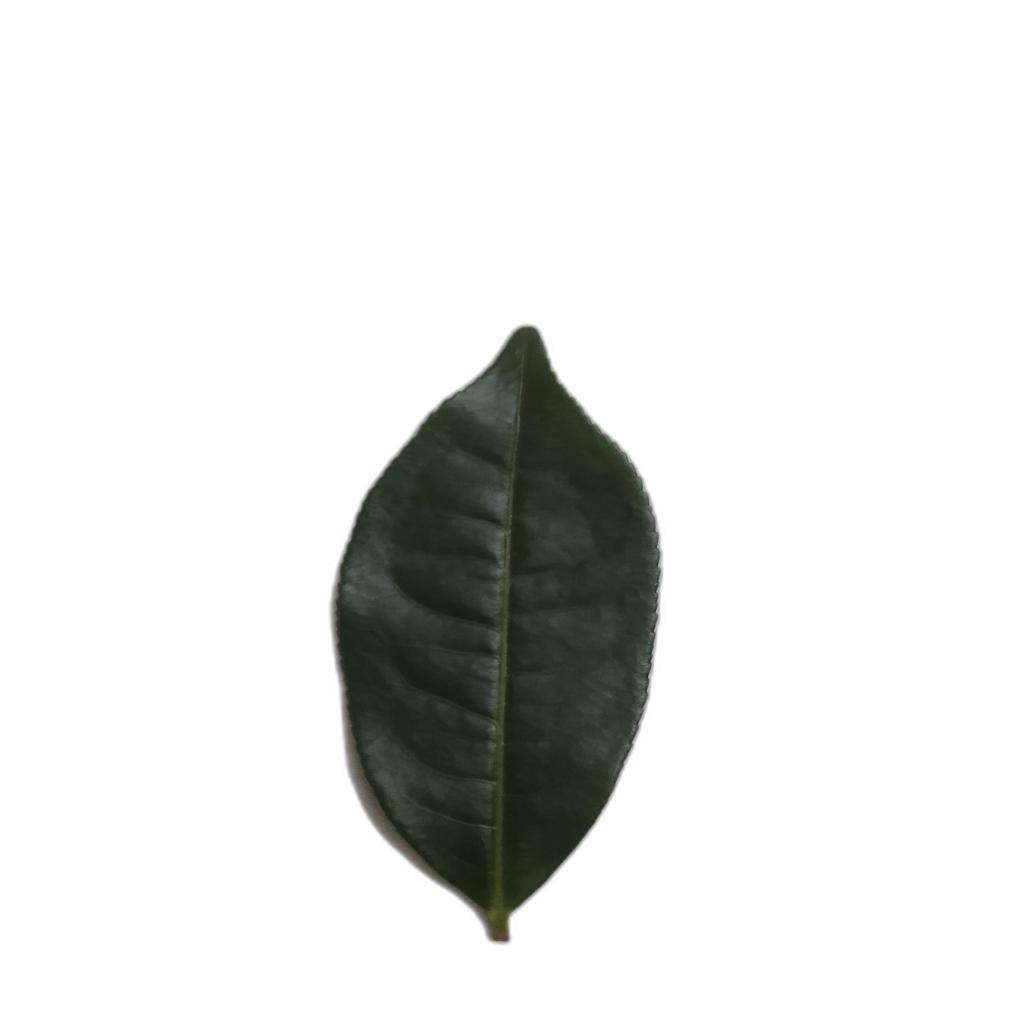
Label: Healthy